Odeon Theater (Amman)

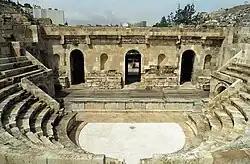
Amman's Odeon next to the much larger Roman Theater

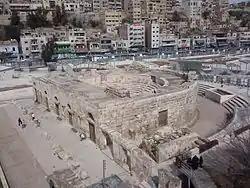
View of the Odeon from above

The Odeon is a small 500-seat theatre in Amman, Jordan. Not to be confused with the large Roman Theatre that stands right next to it, on the southern side of the Hashemite Plaza, the Odeon stands on the east side of the Plaza.